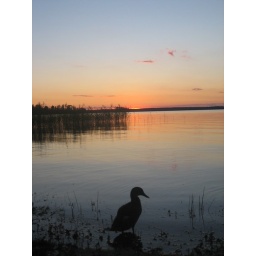
Sunset by the lake with a duck